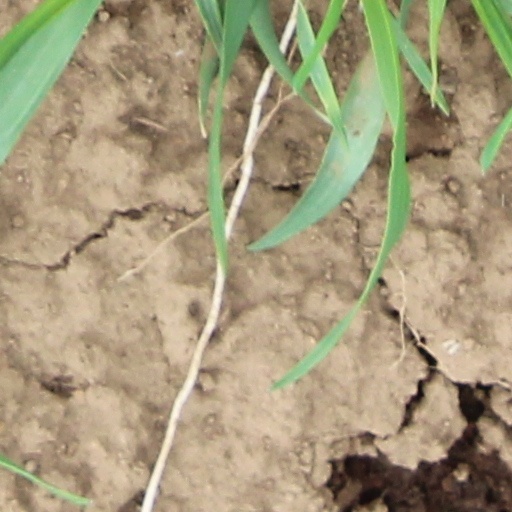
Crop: wheat